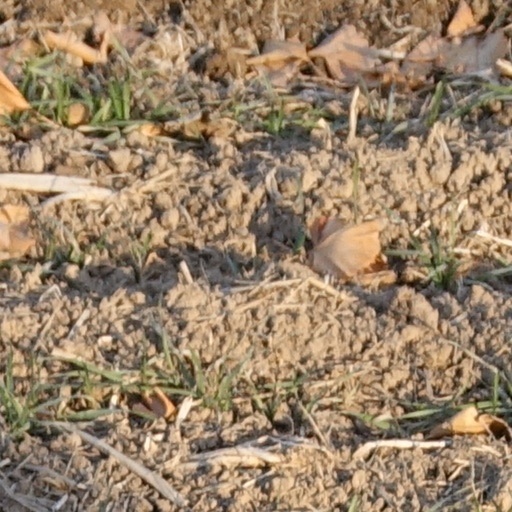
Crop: wheat